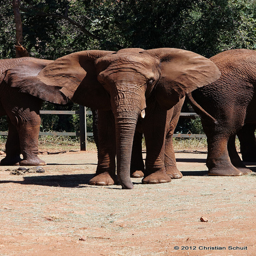
Three elephants standing in the dirt with trees in the background.
A close shot of three elephants in the dirt.
an elephant standing and looking into the camera
The three elephants are standing close together outside.
Elephants stand in the dirt together in front of trees.